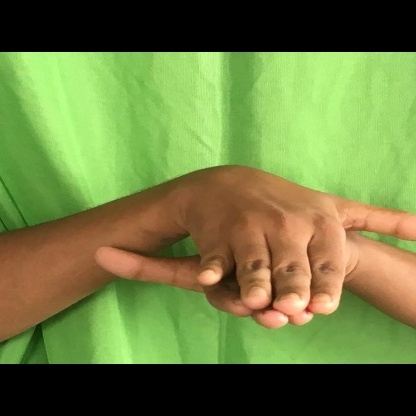
Mudra: Matsya